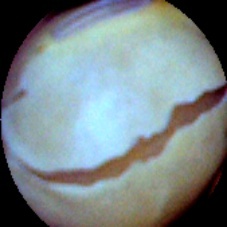
Label: Skin-damaged